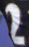
Number: 2